Penmanshiel Tunnel

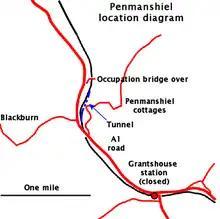
Location diagram for Penmanshiel Tunnel, near Grantshouse in Scotland

Work was being carried out in March 1979 to increase clearances within the tunnel, so that intermodal containers in height could be carried through it on flat wagons. This was performed by removing the existing track and ballast, digging out the floor of the tunnel by between , and then laying new track on a concrete base at the lower level. Use of concrete base helped reduce the amount by which the floor had to be lowered. The process was judged to be safe so long as the walls of the tunnel were not undercut in the course of the works.